Life of Agony

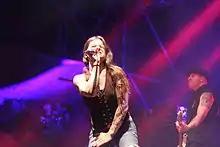
Keith Caputo at the PictureOn Festival 2014

On March 22, 2014, Life of Agony confirmed on their official website that they were active again, and performed their first show since Caputo's gender confirmation at the Alcatraz Hard Rock & Metal Festival in Kortrijk, Belgium on August 8.